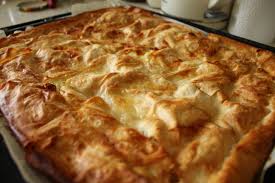
Yemek: borek